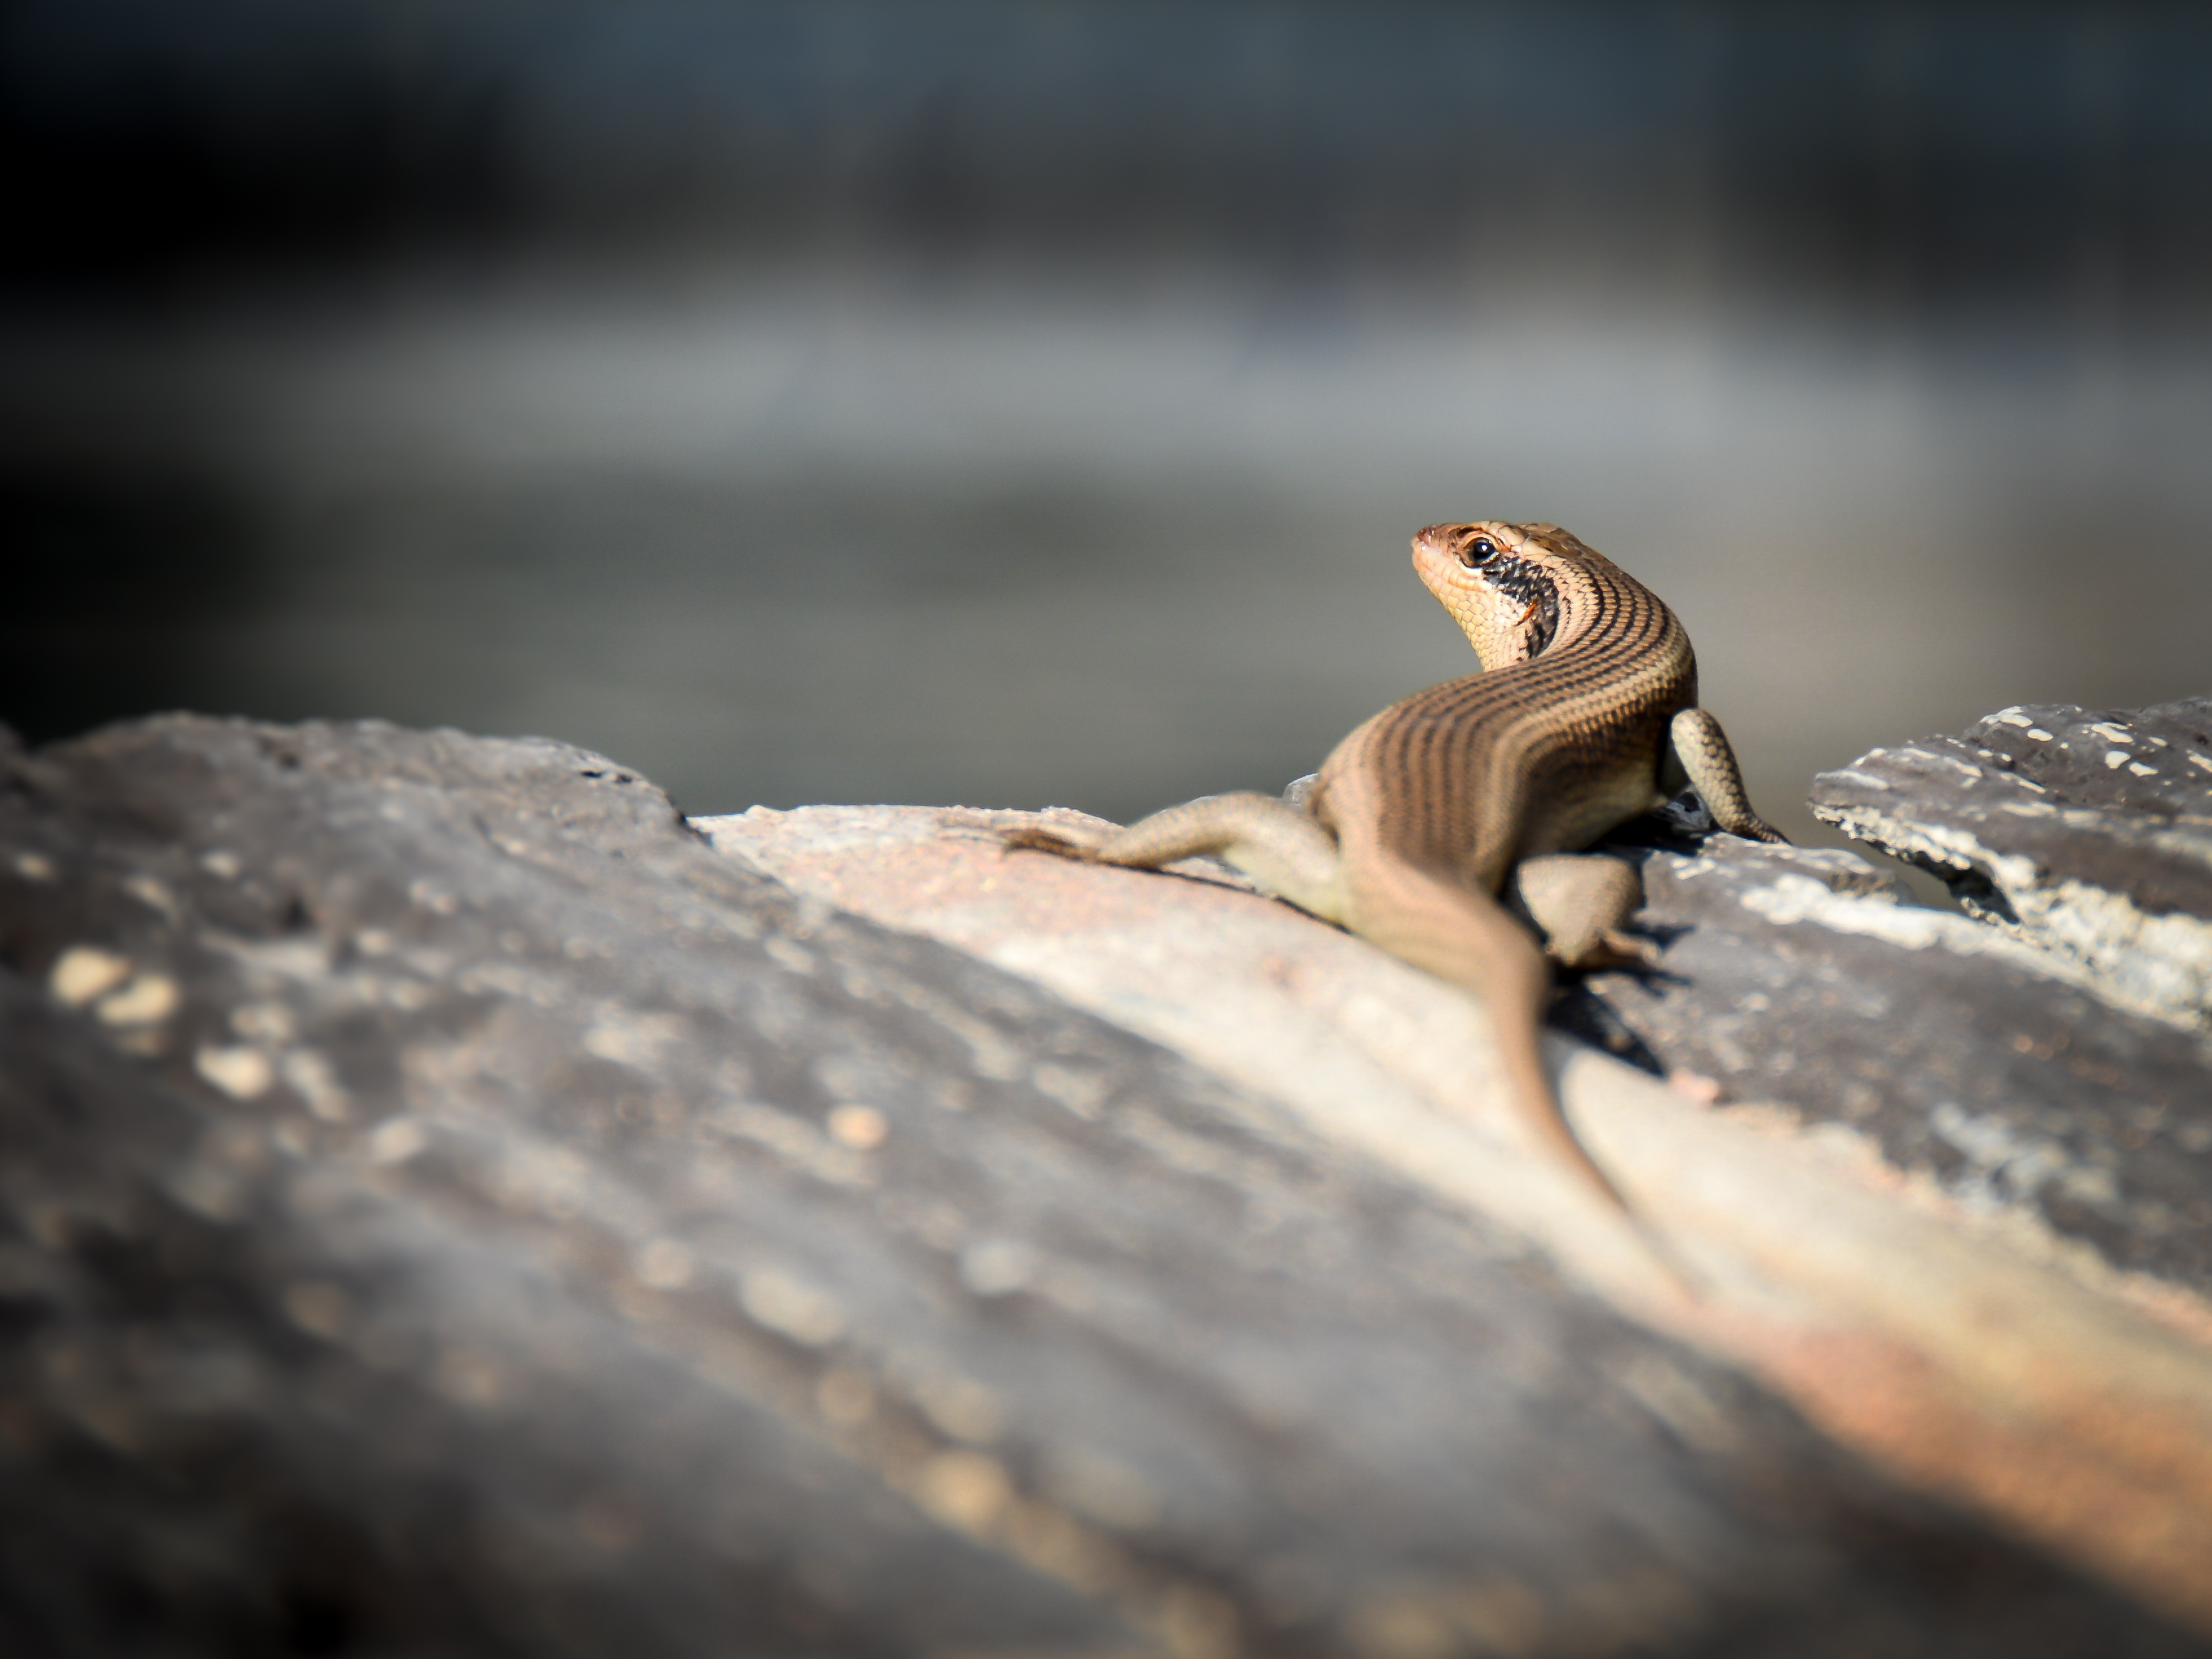
hand, nature, animal, wildlife, brown, reptile, amphibian, fauna, gecko, close up, eye, vertebrate, reptiles, amphibians, lizards, natural stone, macro photography, young animal, small animal, scaled reptile